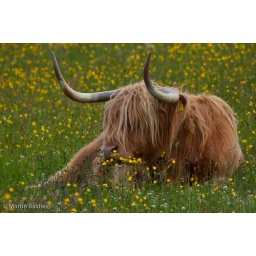
These 2 Highland cattle have a hard life, lazing around in the field munching on the grass.